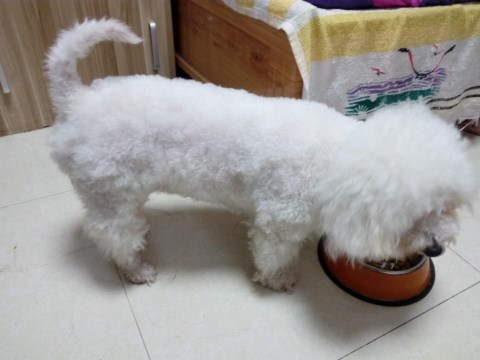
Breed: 3083-n000117-Bichon_Frise